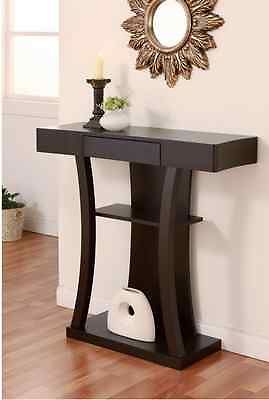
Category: table